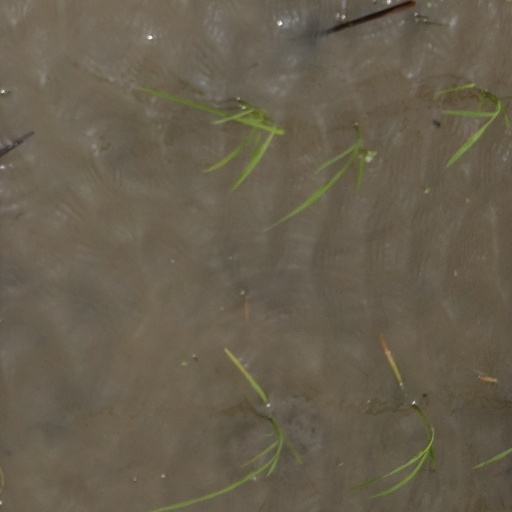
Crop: rice